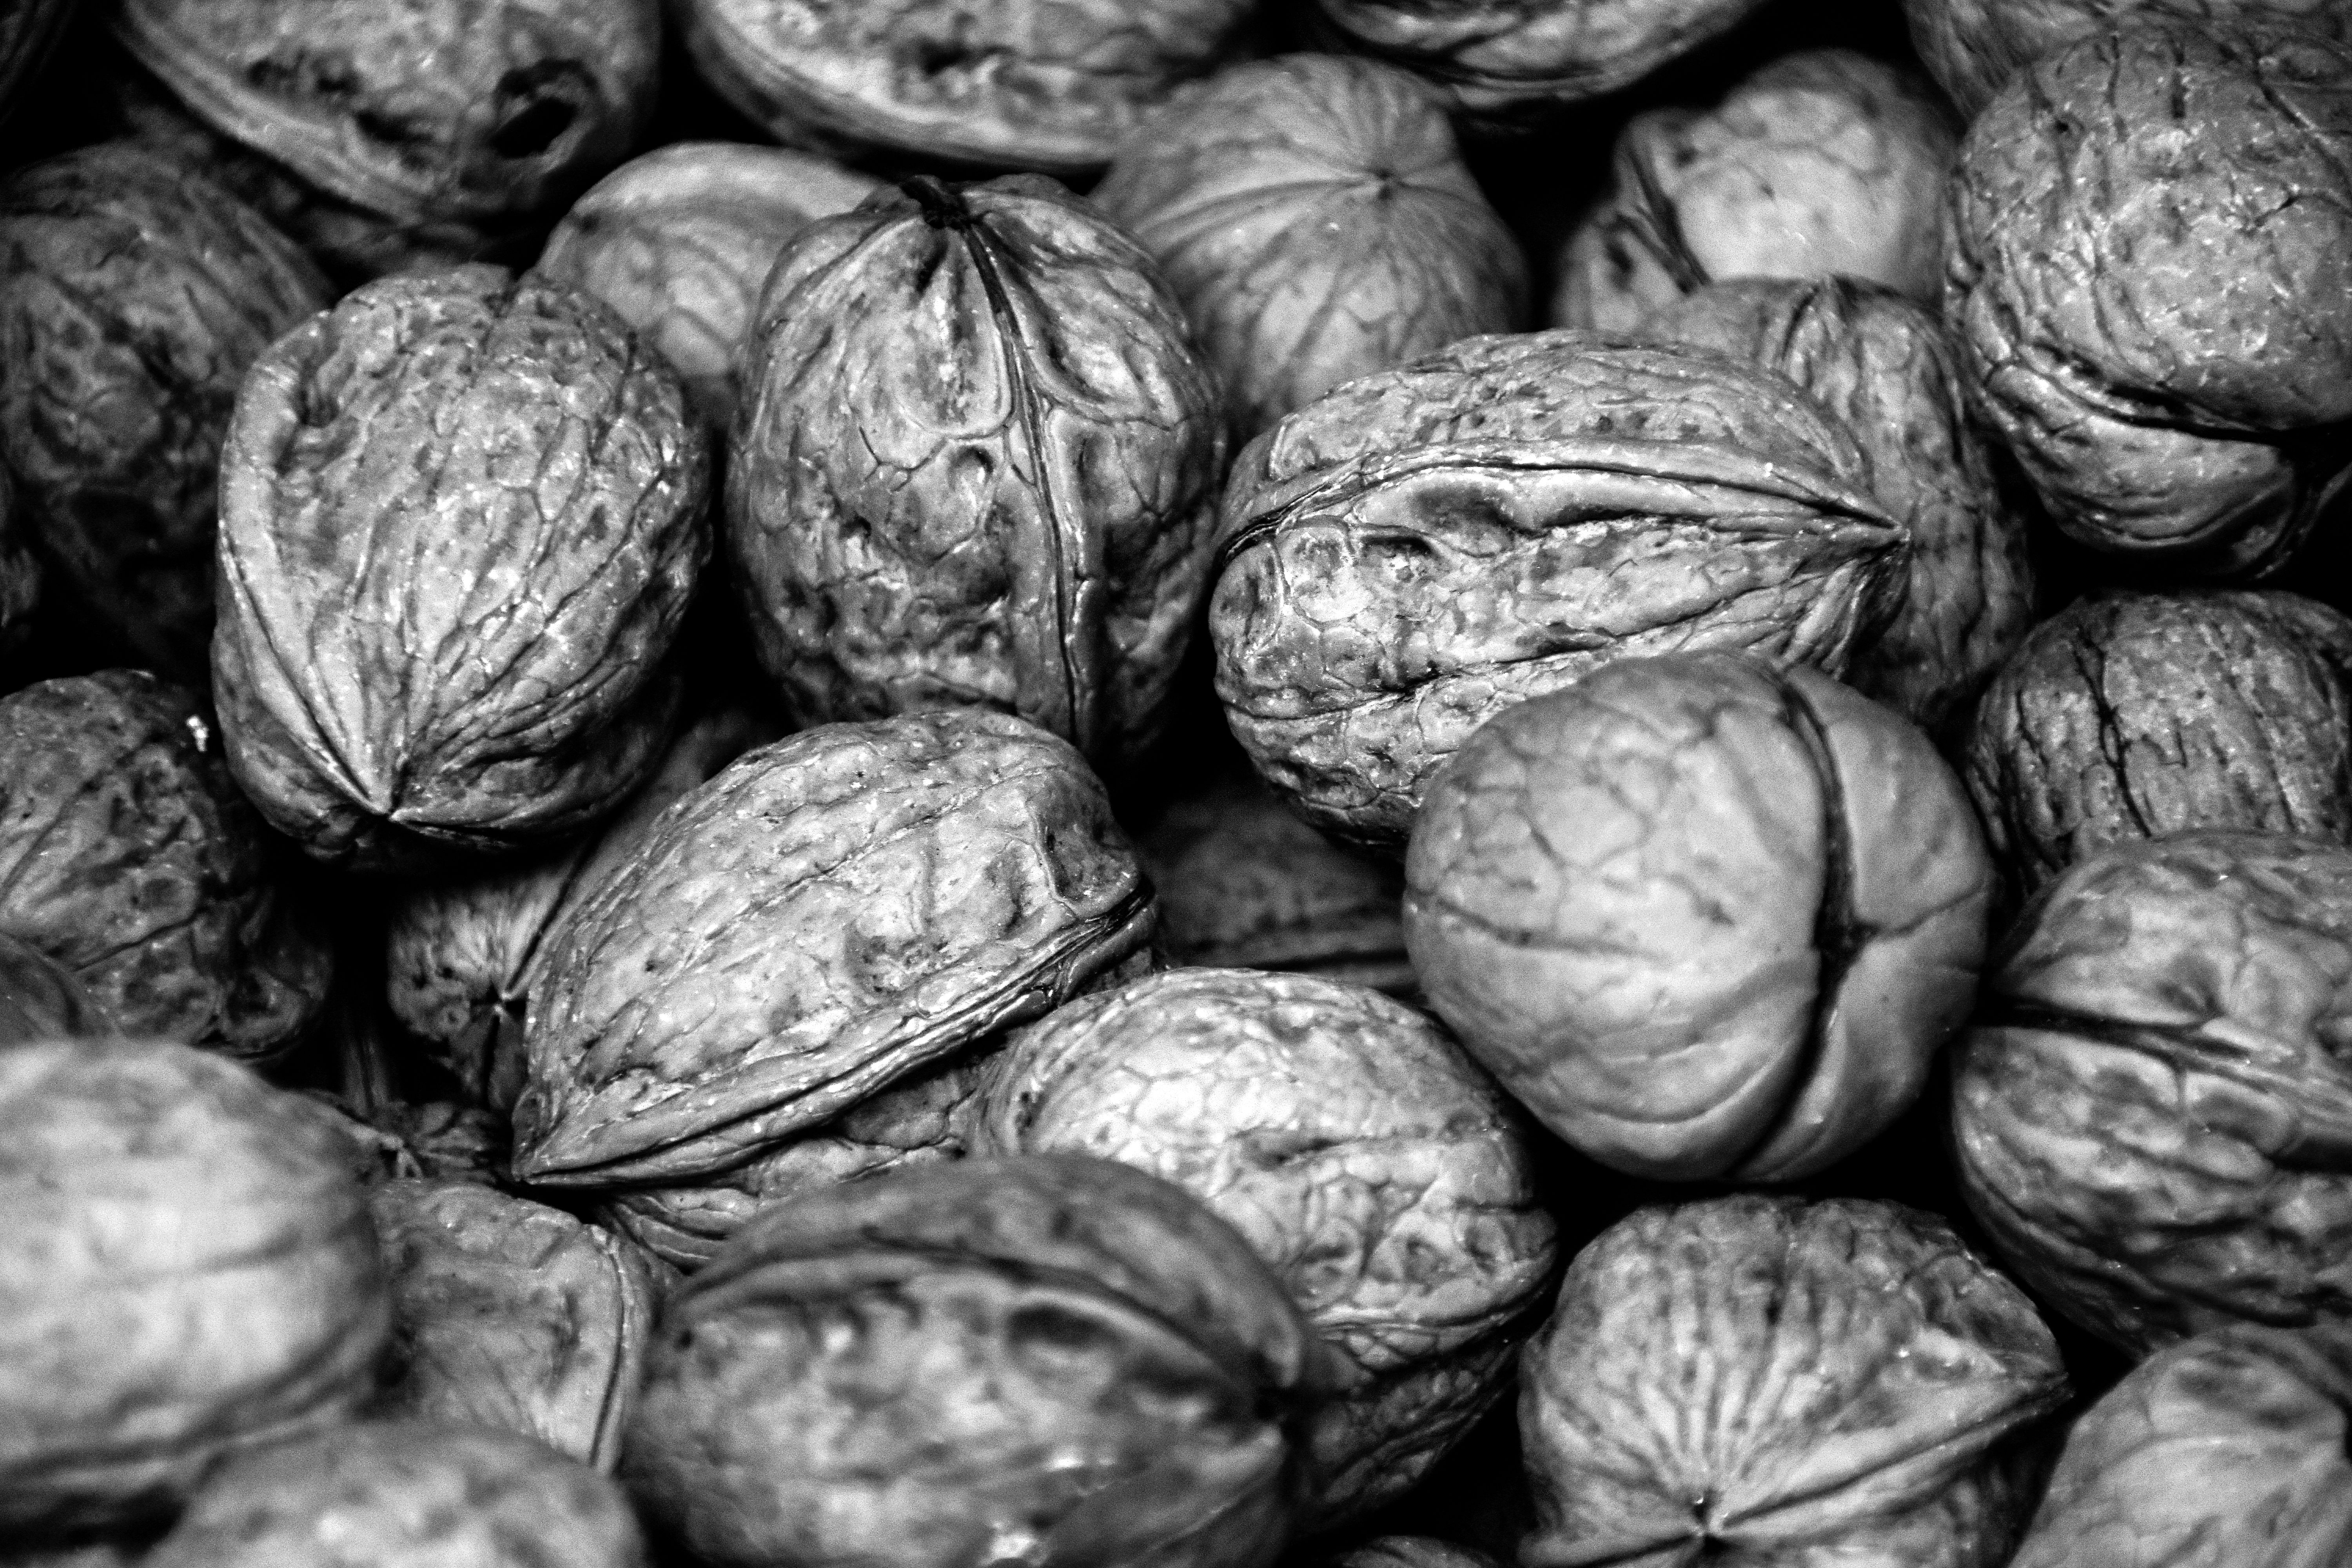
A Bunch of Walnuts
A bunch of walnuts in their shells pilled together. The shot shows the natural structure of each one.
A close-up angled shot in black and white, the monochromatic effect enhances the contrast between light and shadow, emphasizing texture and creating a combination of the dramatic and moody atmosphere.
Labels: Food, Nut, Plant, Produce, Vegetable, Walnut, Bread, Walnuts
Camera: NIKON CORPORATION NIKON D7200
Lens: 18-300mm f/3.5-6.3, (87 2C 2D 8E 2C 40 4B 0E)
Aperture: F6.3
Exposure: 1/500 sec
ISO: 1400
Focal length: 300.0 mm